Leonor Sullivan

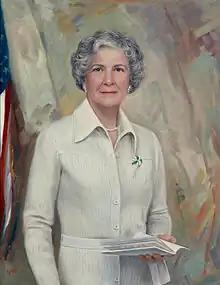
Sullivan by CJ Fox (Irving Resnikoff)

Leonor Kretzer Sullivan (August 21, 1902 – September 1, 1988) was a member of the United States House of Representatives from Missouri. She was a Democrat and the first woman in Congress from Missouri.